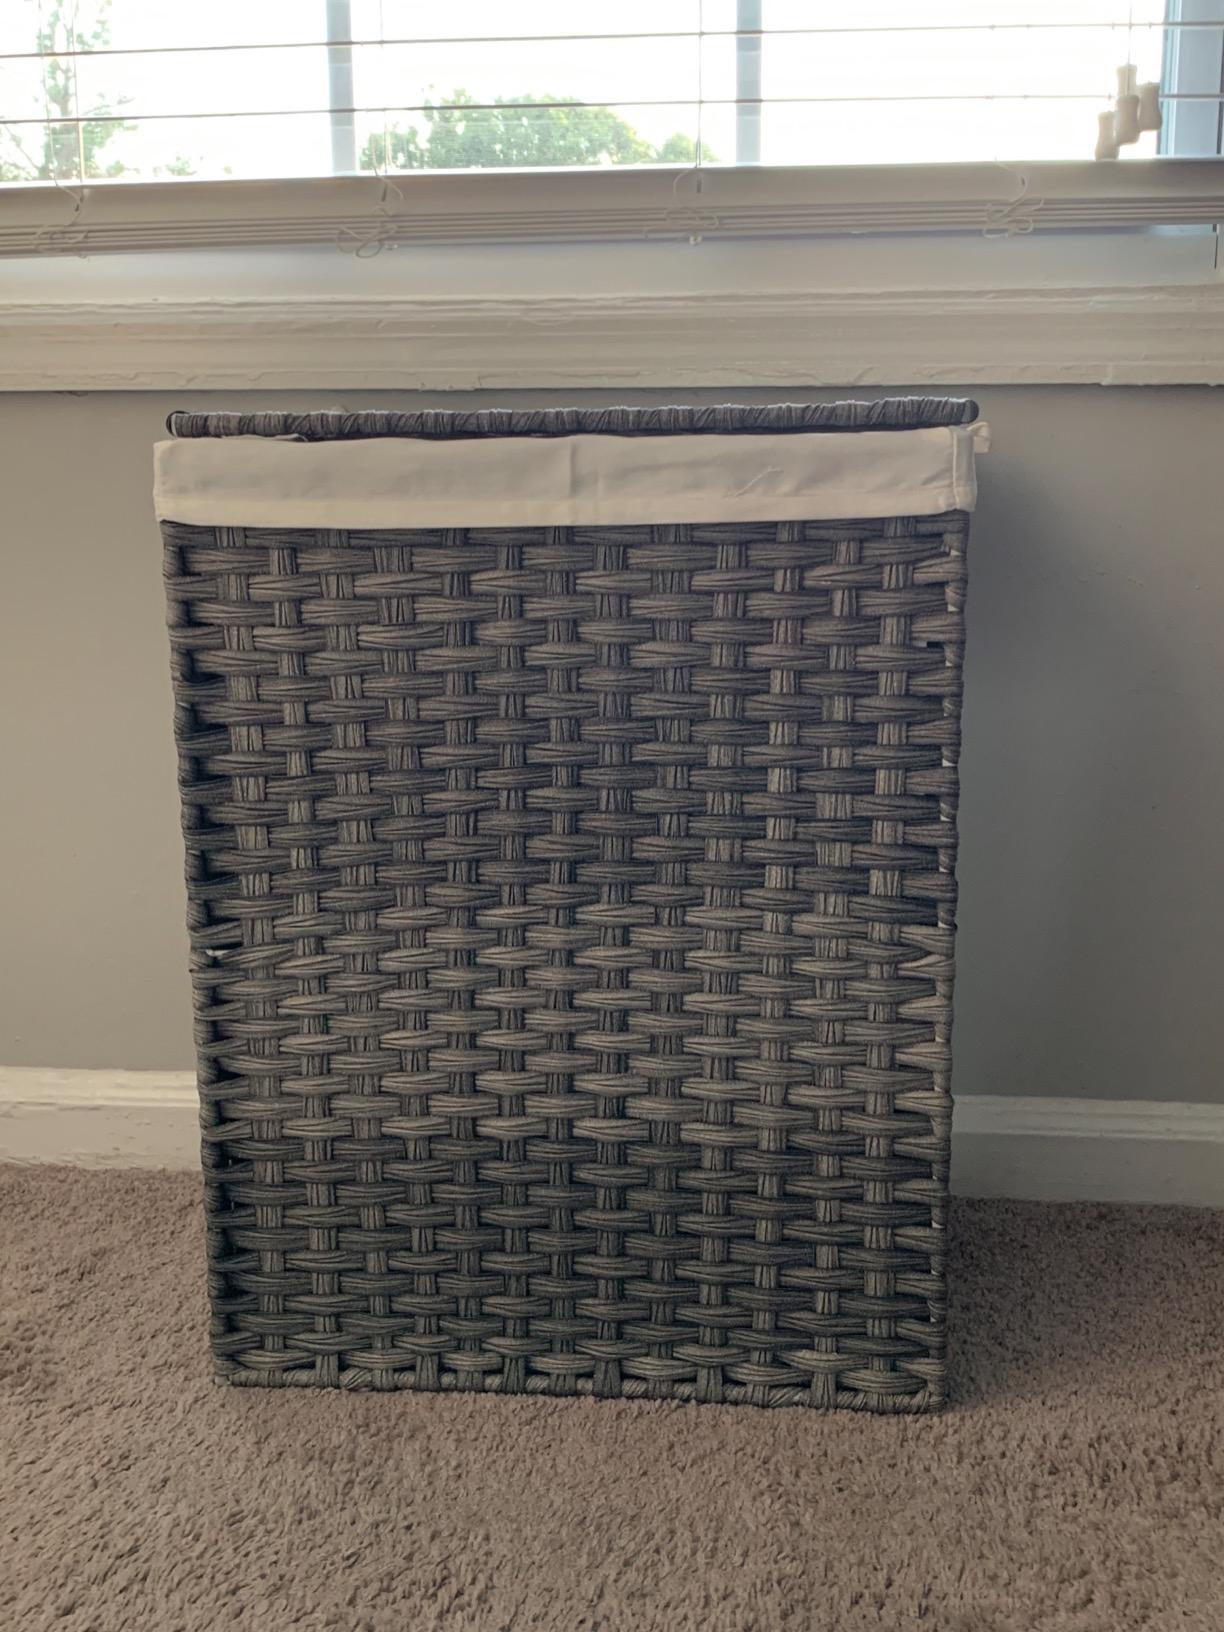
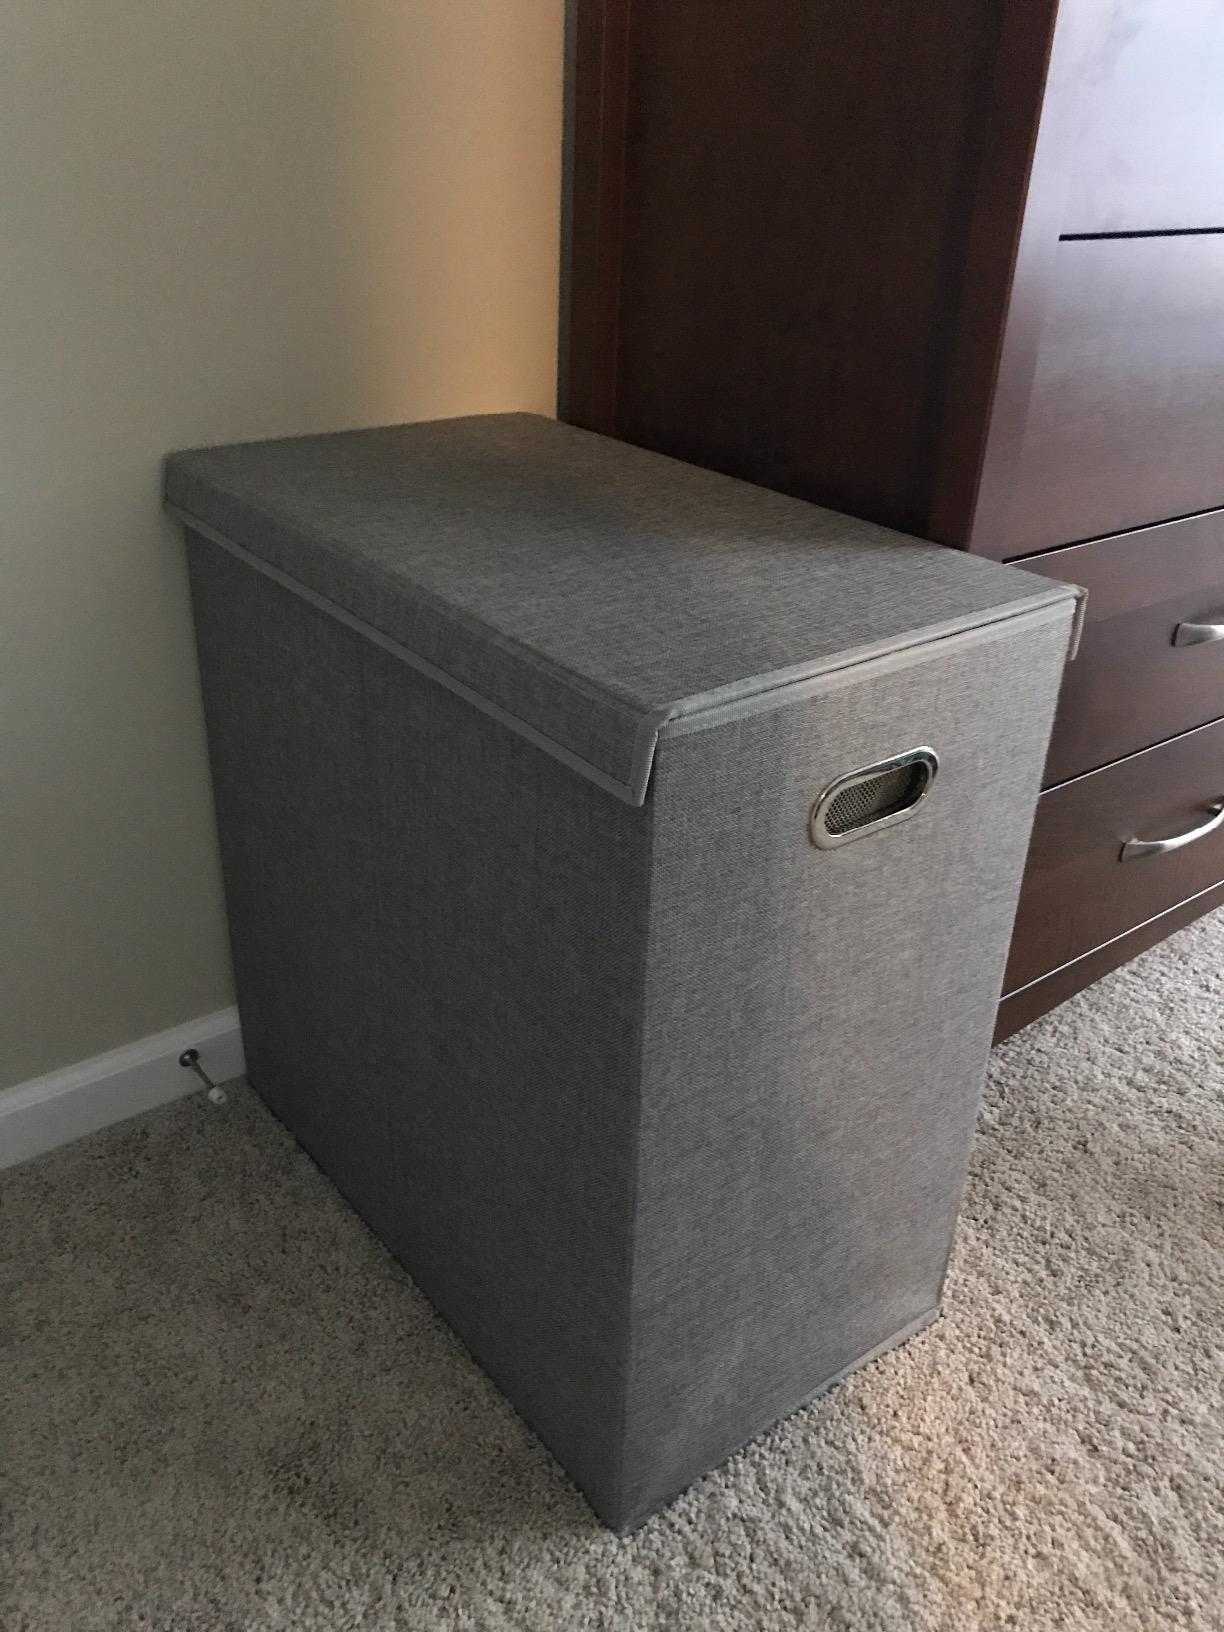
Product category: items_hamper
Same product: no